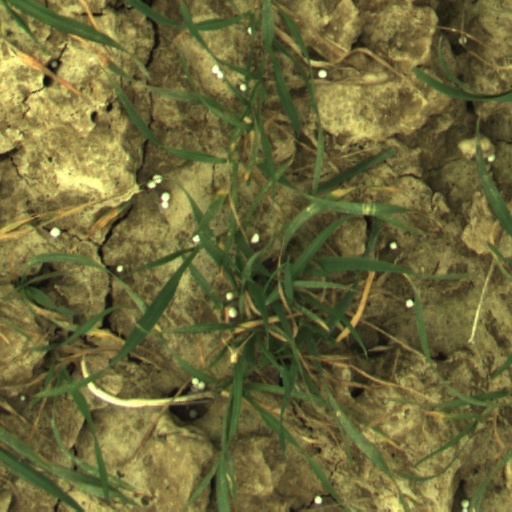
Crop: wheat